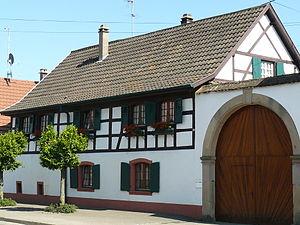
Maison à colombages
Meistratzheim est une commune française, située dans le département du Bas-Rhin, en région Grand Est.